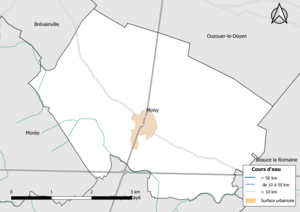
Carte du réseau hydrographique de la commune de fr:Moisy (Loir-et-Cher, France).
Moisy est une commune française située dans le département de Loir-et-Cher en région Centre-Val de Loire. Ses habitants s'appellent les Messiennes et les Messiens.